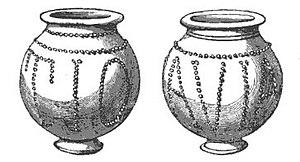
Vases antiques trouvés à Javols
Anderitum, mentionnée sous la forme ad Gabalos vers la fin du IIIᵉ siècle puis Javols au cours des siècles suivants, est une ville gallo-romaine située dans le département français de la Lozère, sur les terres de l'actuelle commune de Peyre-en-Aubrac. Elle est le chef-lieu de la civitas des Gabales de la fin du Iᵉʳ siècle av. J.-C. au Vᵉ siècle apr. J.-C. environ.